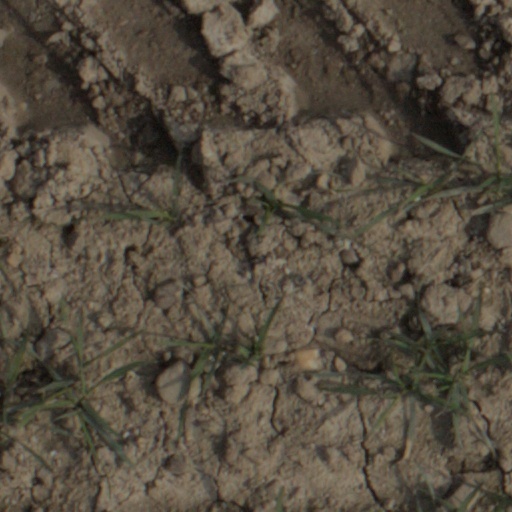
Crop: wheat